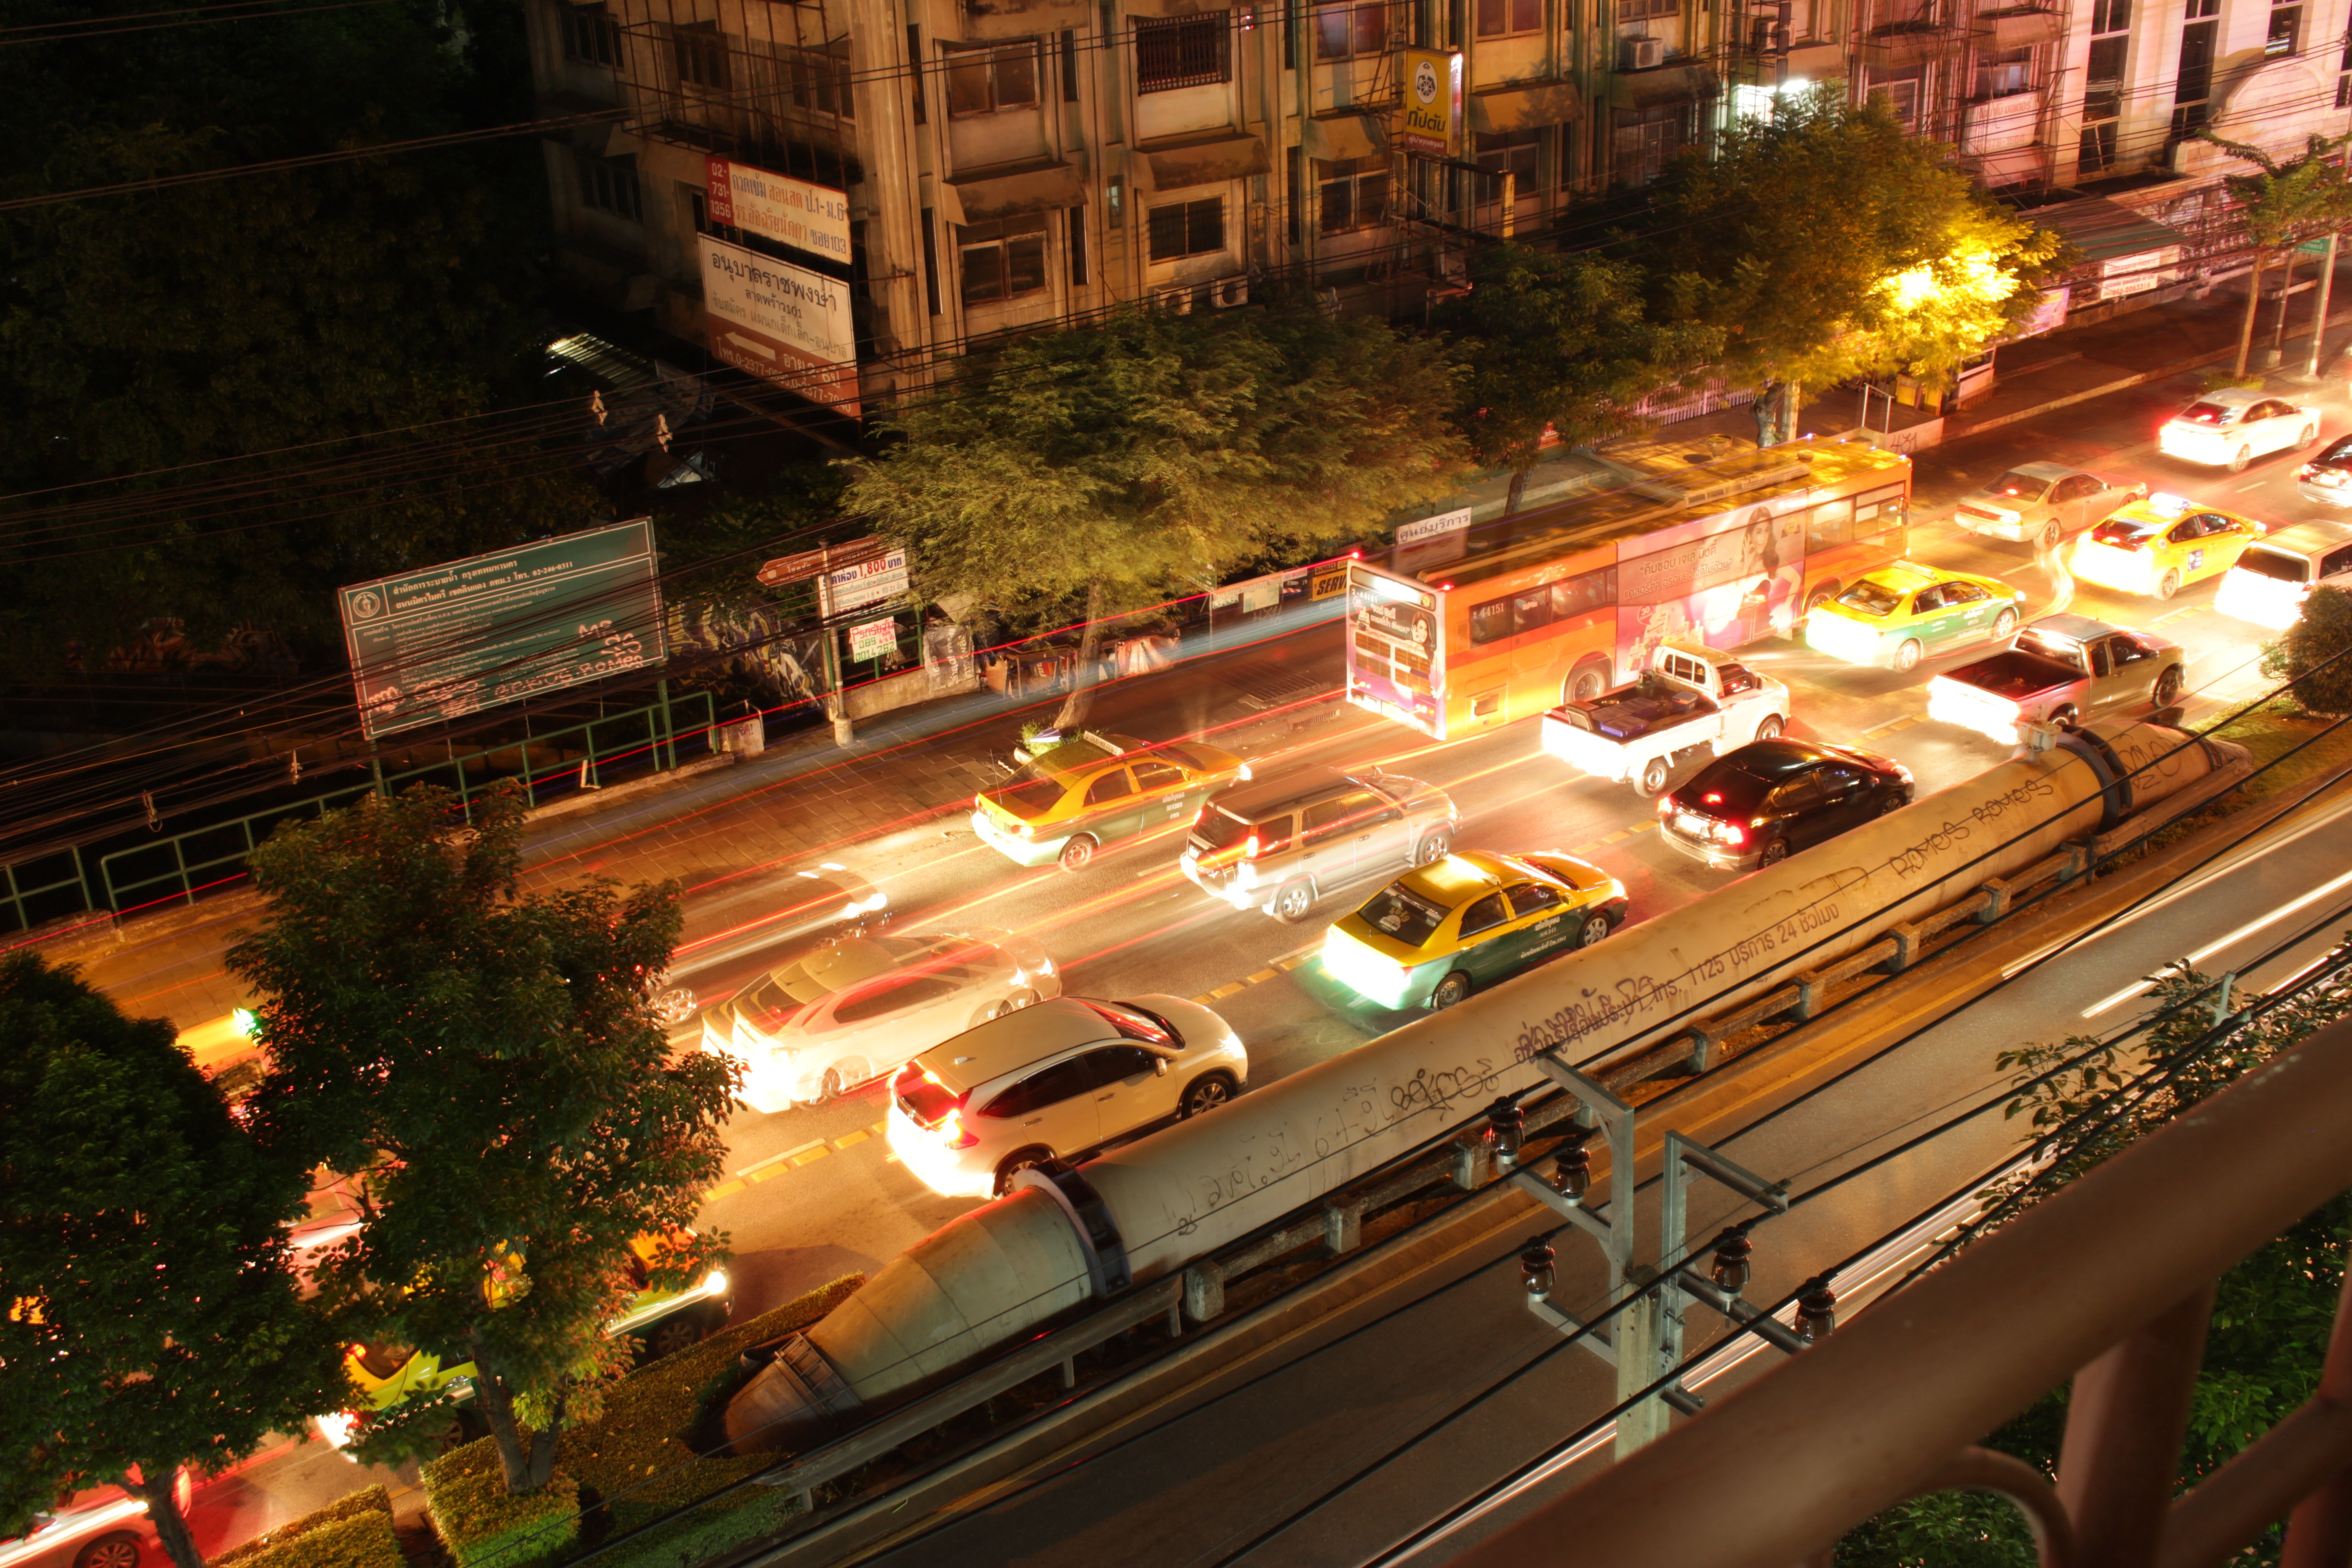
traffic, night, cityscape, downtown, lighting, thai, metropolis, screenshot, urban area, metropolitan area, light line